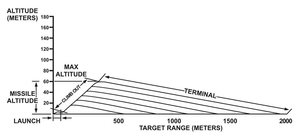
Le FGM-148 Javelin est un lance-missiles antichar portable américain développé dans les années 1980, et déployé à partir de 1996.